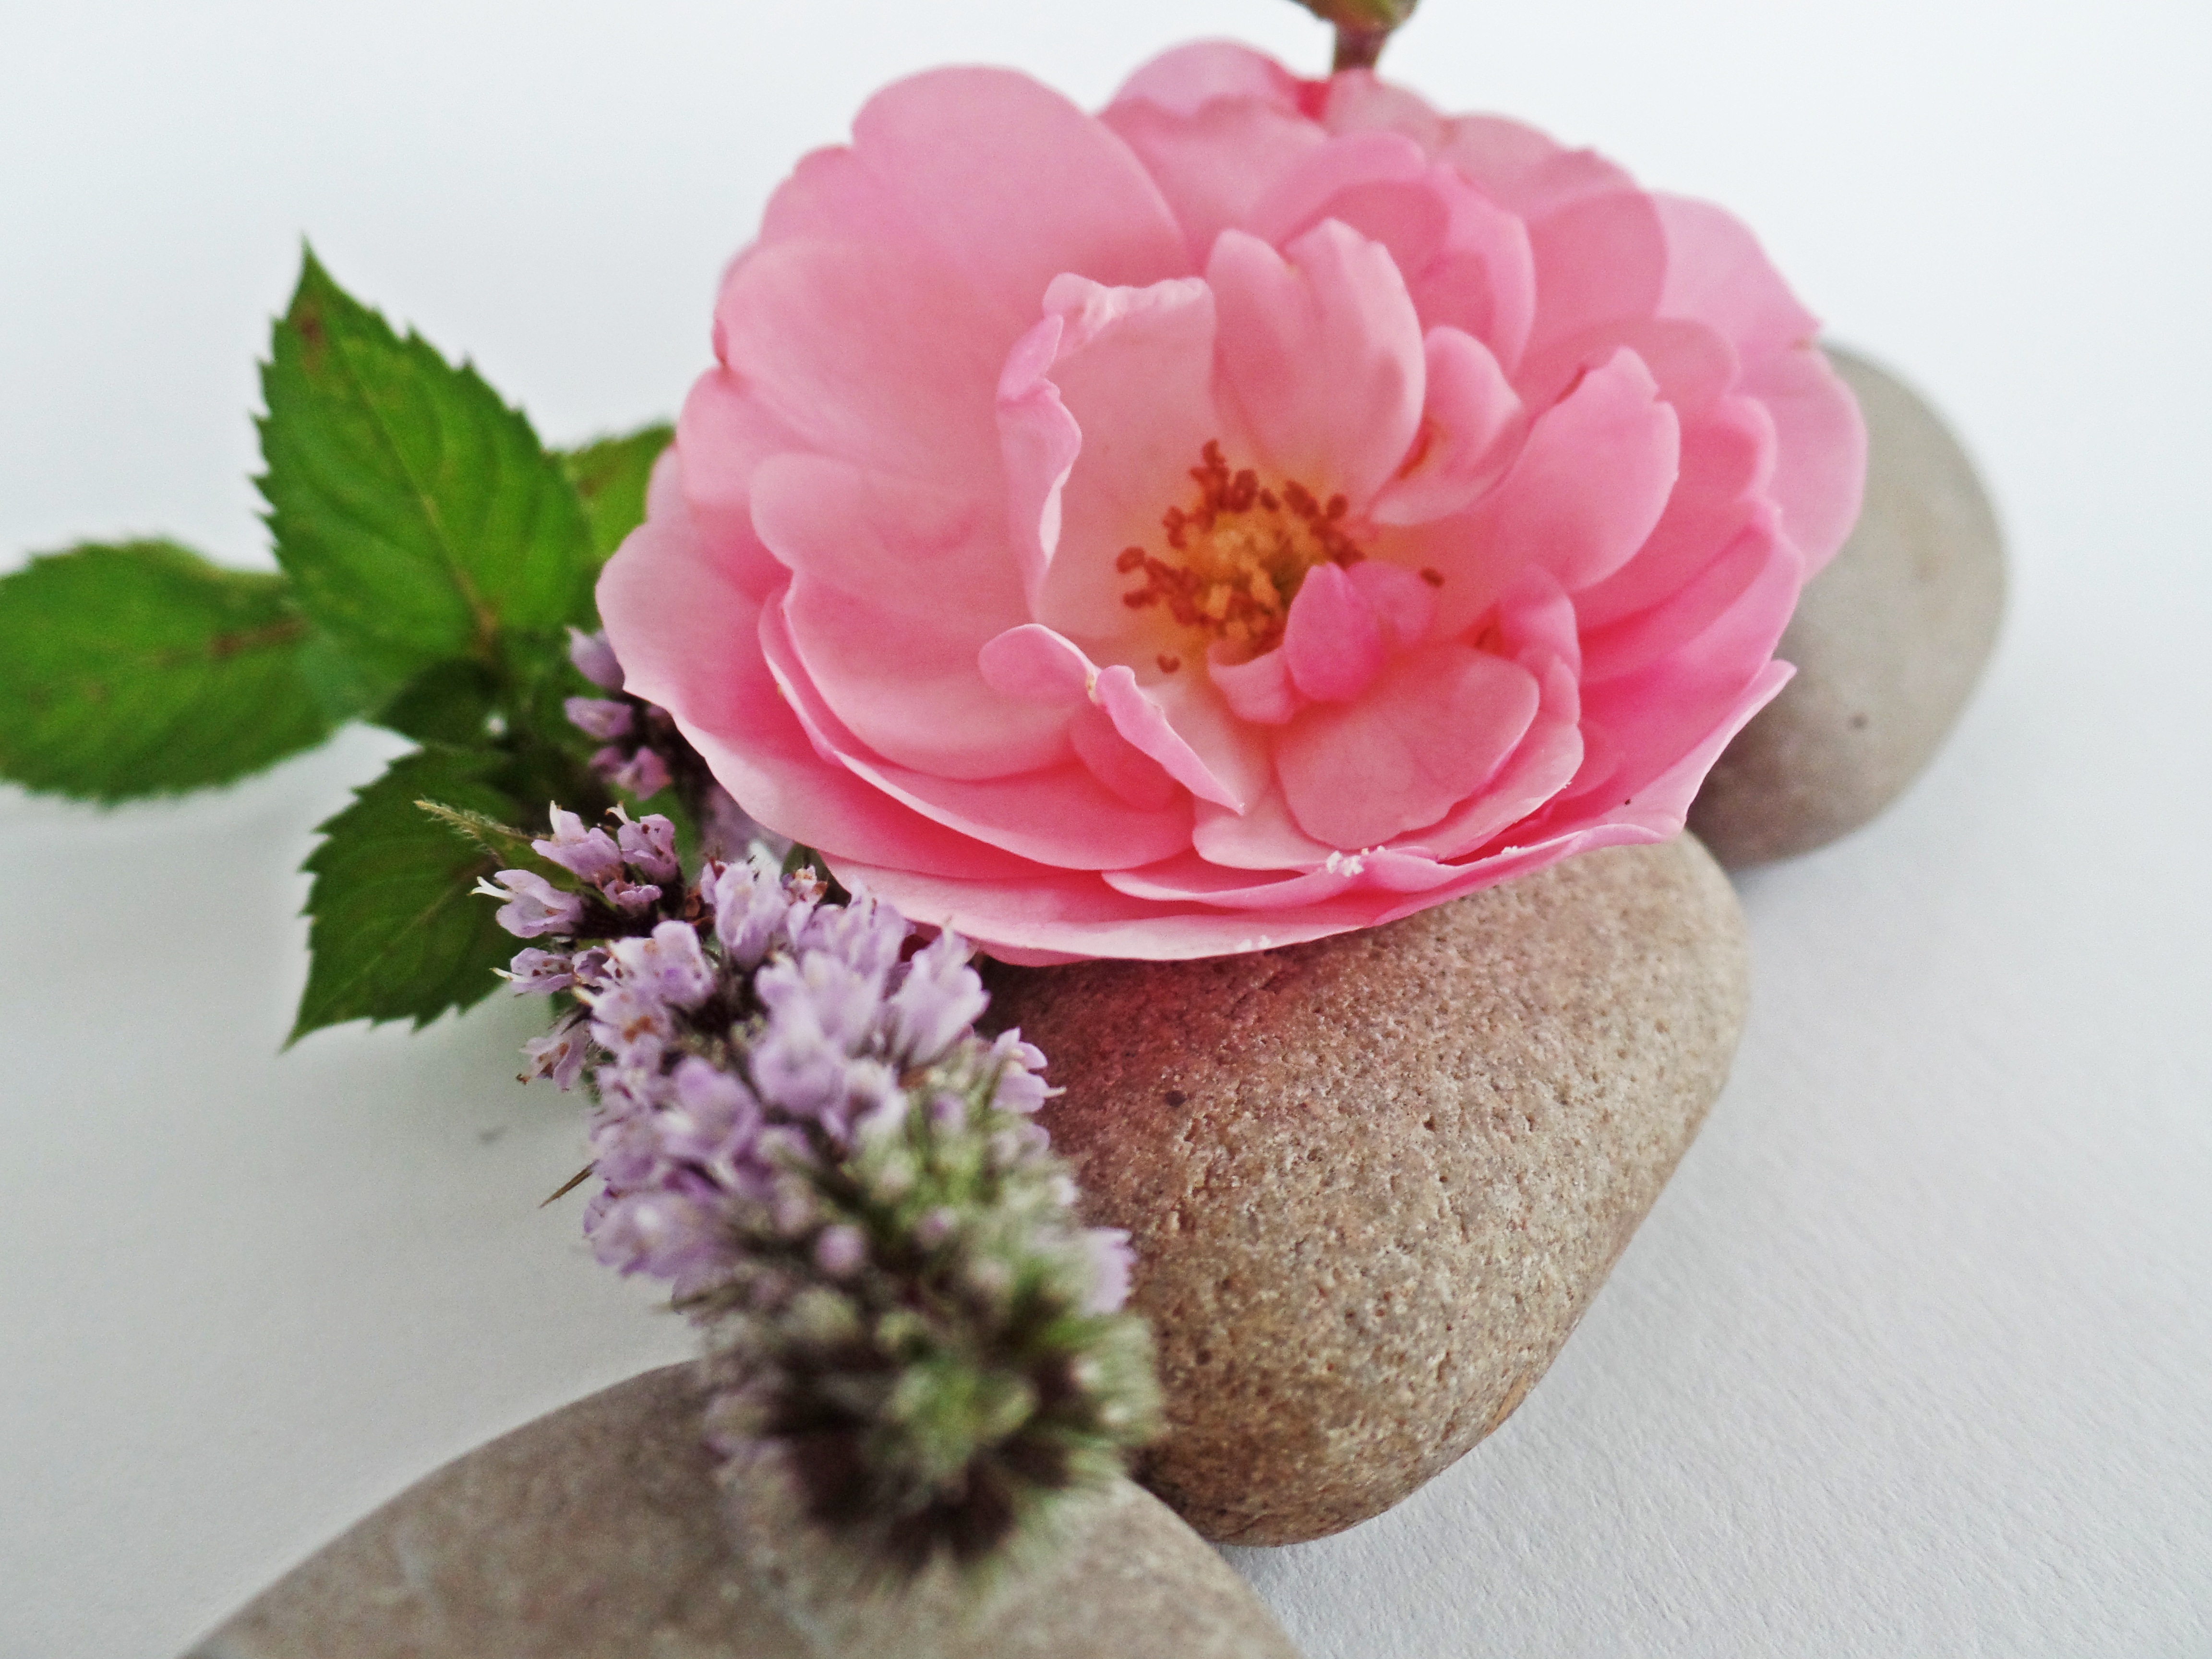
blossom, plant, flower, petal, bloom, rose, balance, pink, stones, relaxation, meditation, patience, floristry, peony, flowering plant, flower bouquet, cut flowers, floral design, land plant, flower arranging